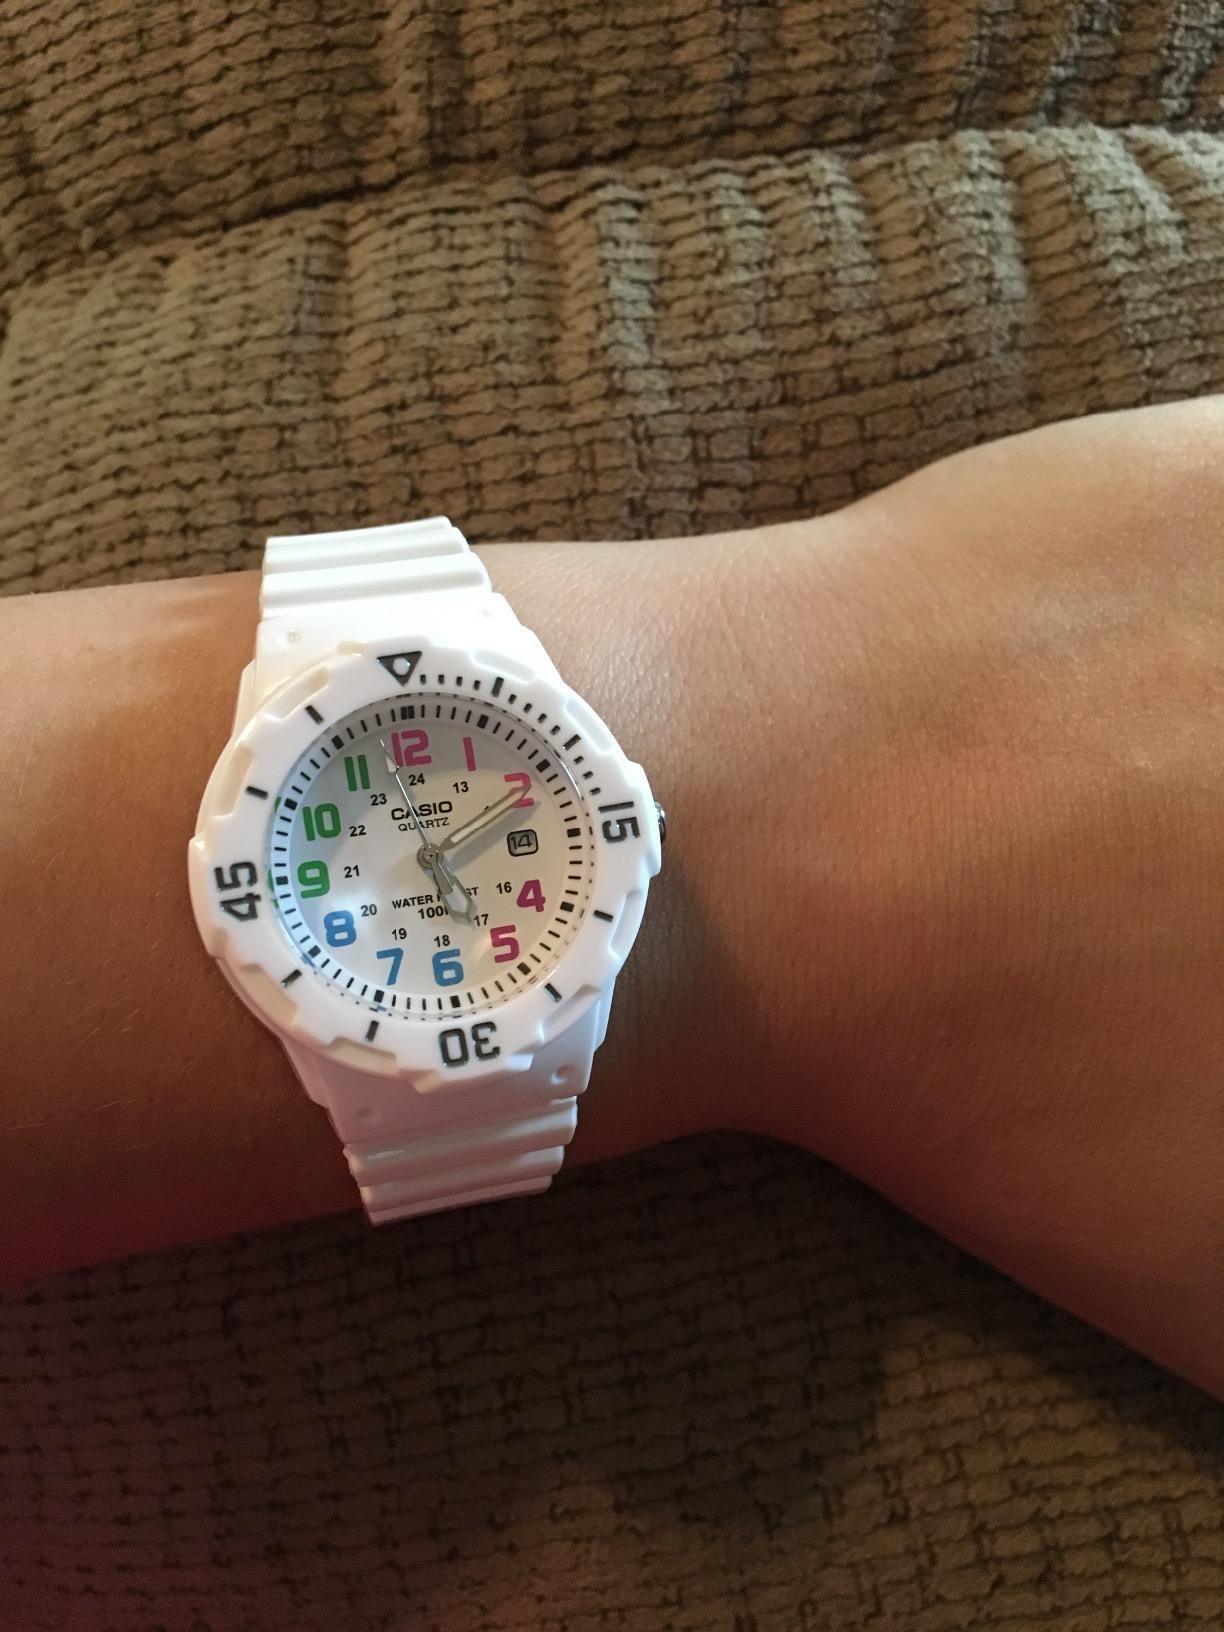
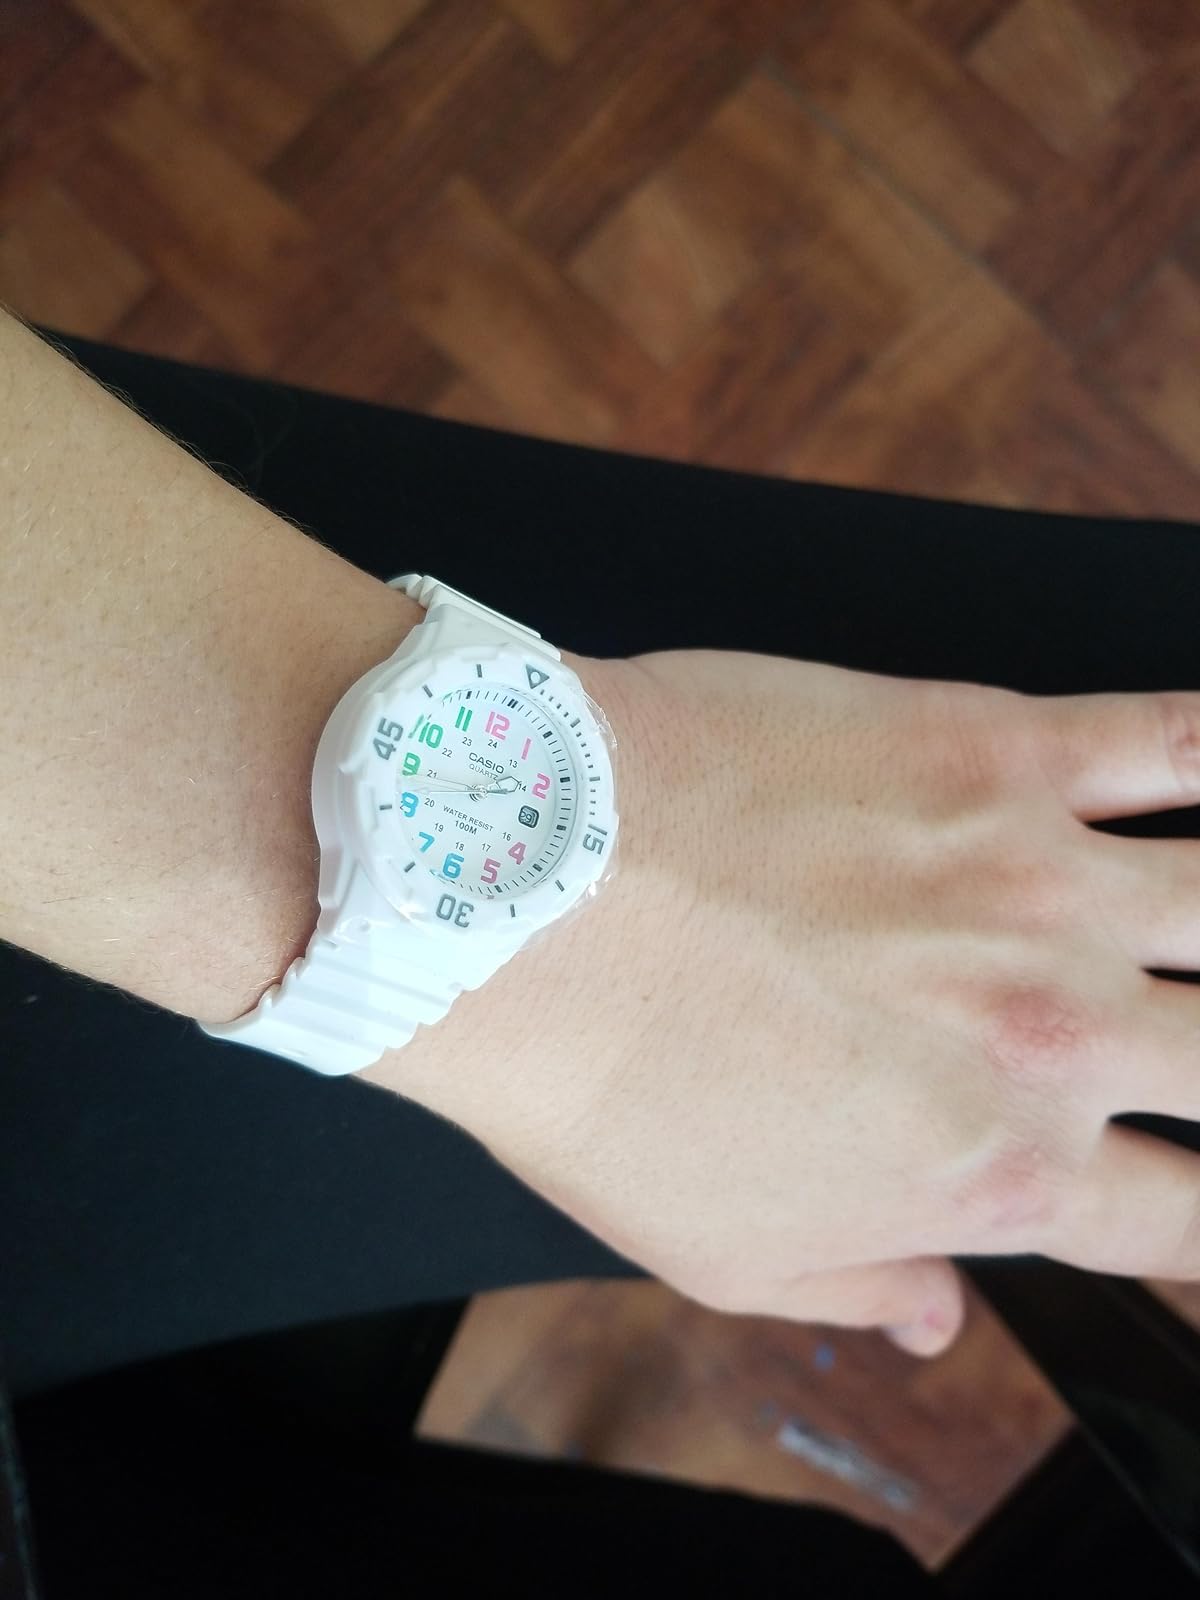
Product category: accessories_watch
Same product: yes